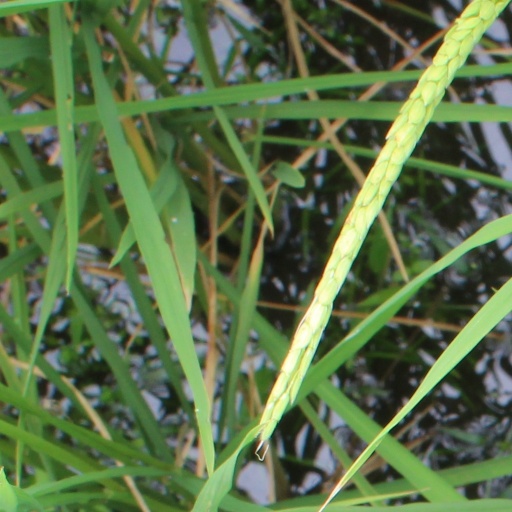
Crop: rice